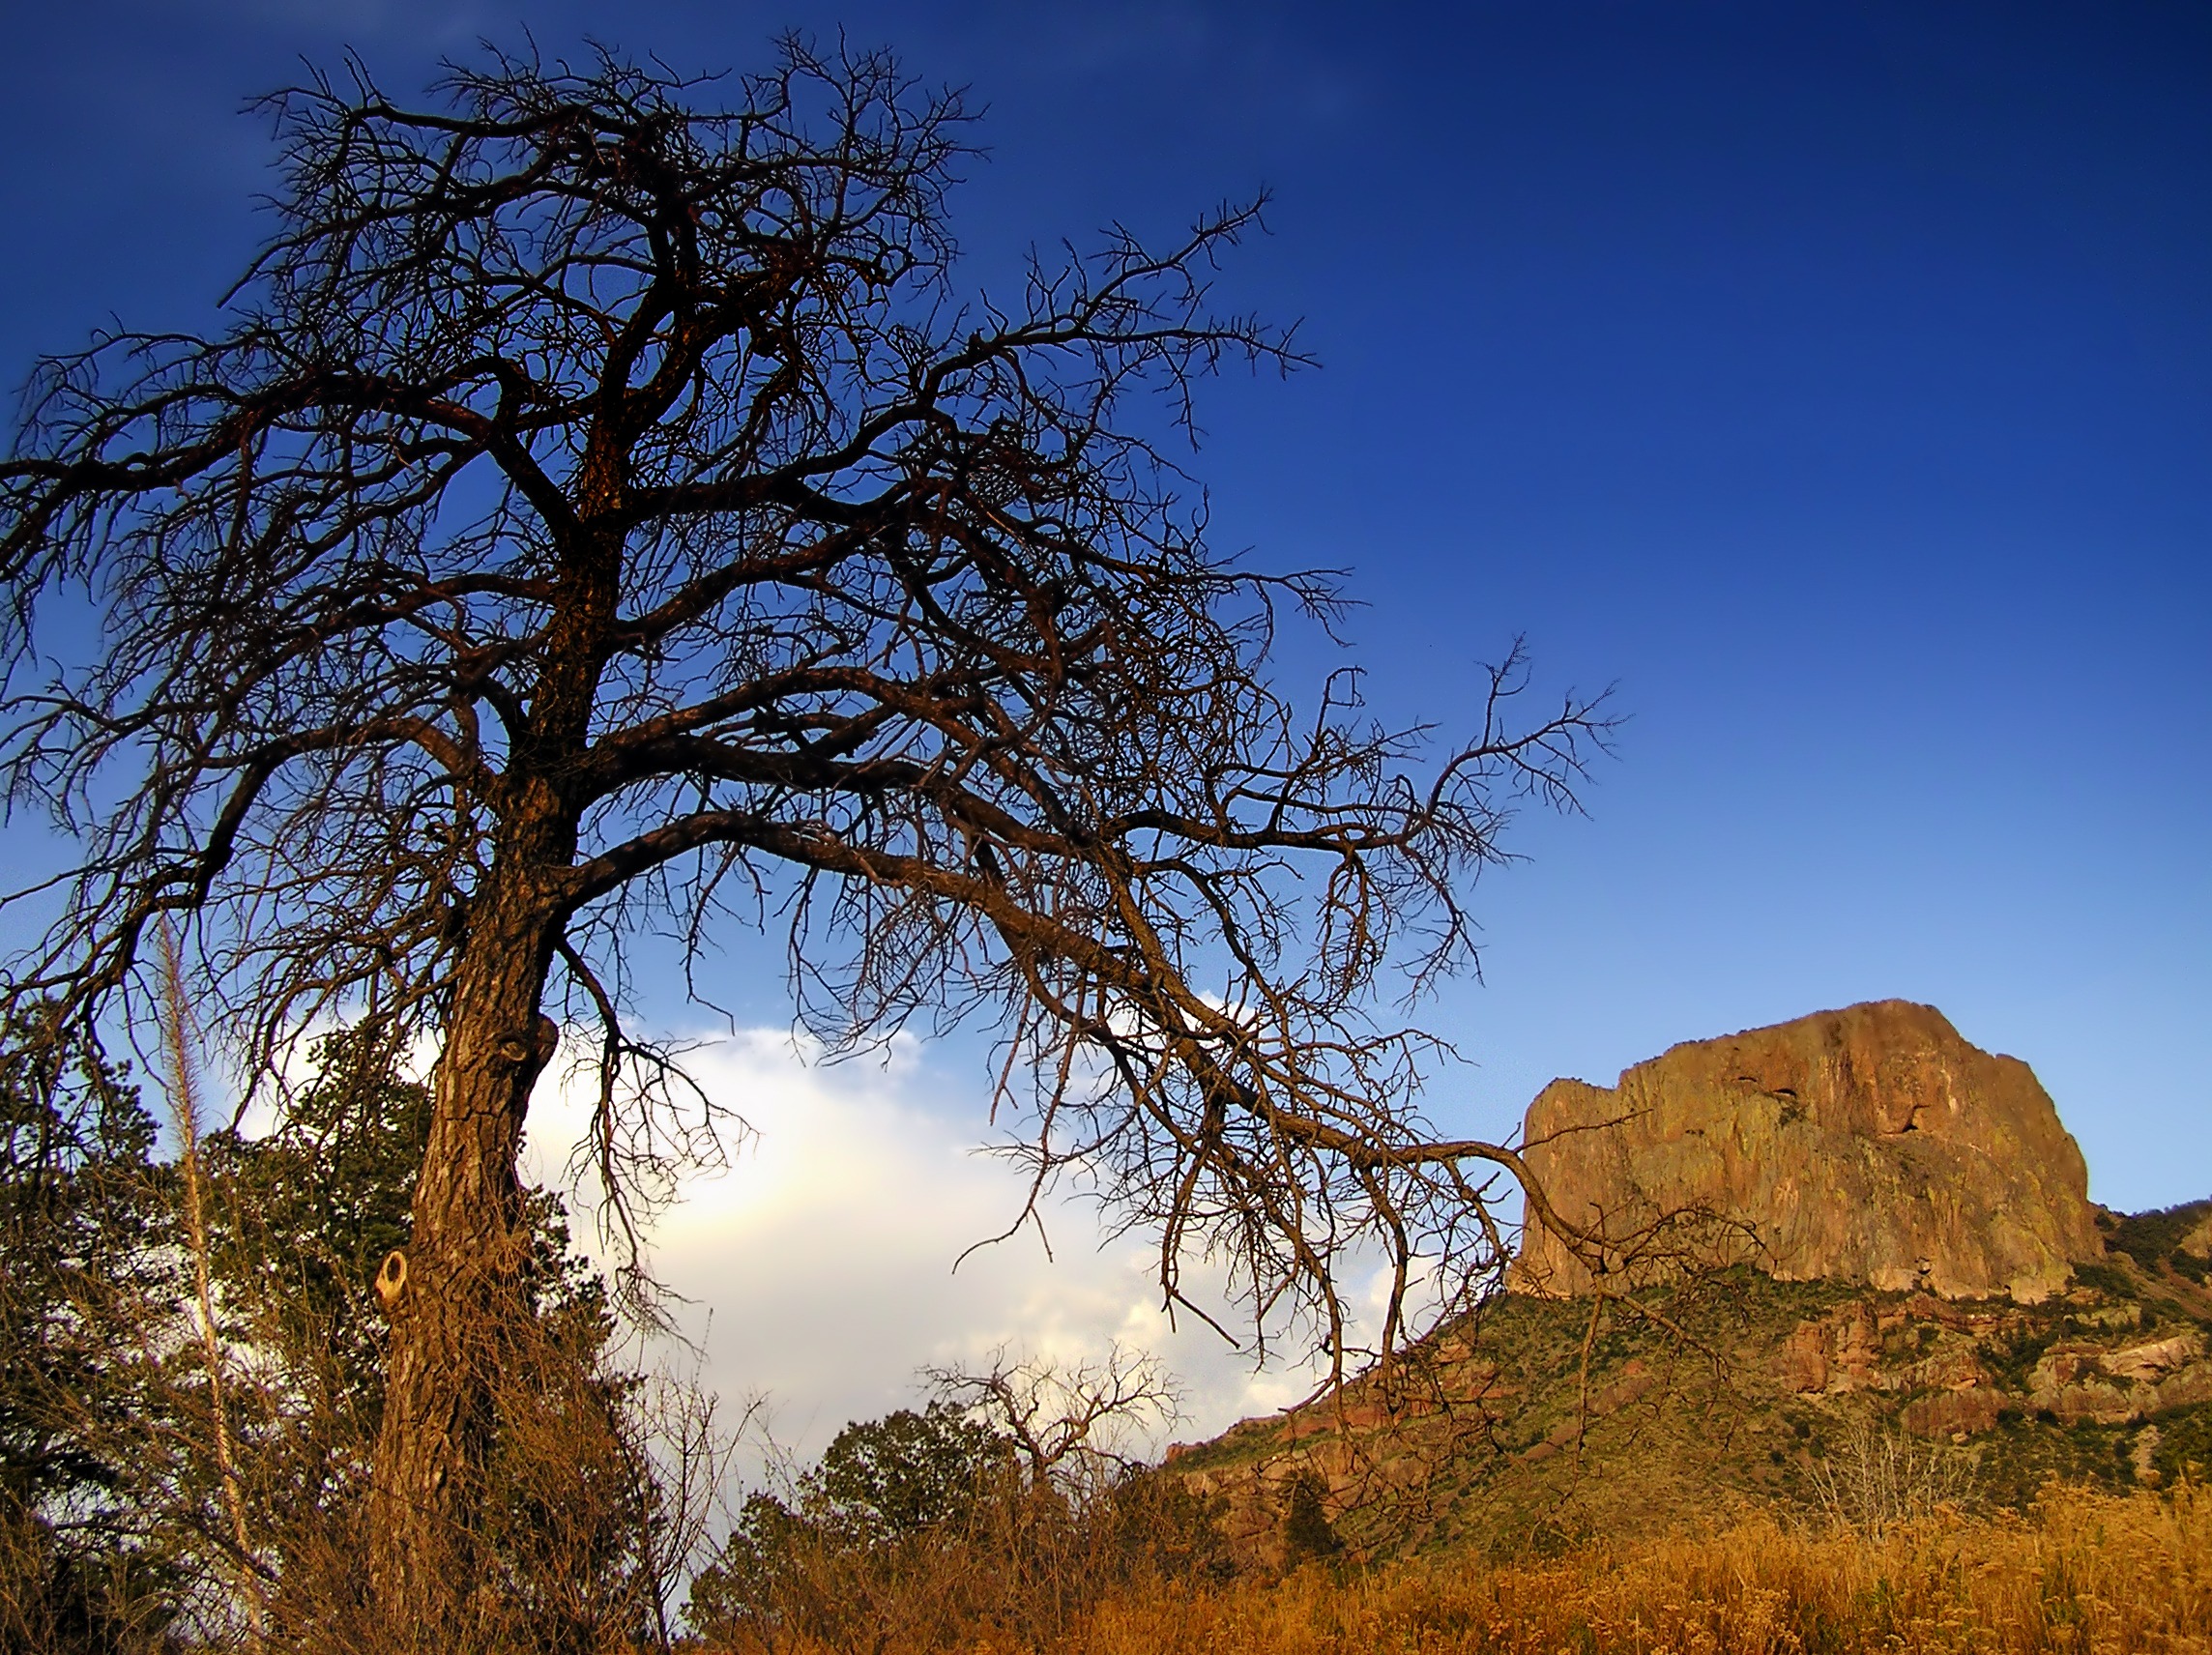
landscape, tree, nature, grass, rock, wilderness, branch, mountain, winter, cloud, plant, sky, countryside, sunlight, morning, leaf, hill, scenic, autumn, season, ridge, plants, trees, outside, clouds, mountains, texas, ecosystem, natural environment, atmospheric phenomenon, woody plant, mountainous landforms